Tourism in Indonesia

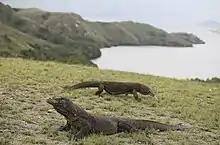
Komodo dragon at Komodo National Park

With more than 17,508 islands, Indonesia presents ample diving opportunities. With 20% of the world's coral reefs, over 3,000 different species of fish and 600 coral species, deep water trenches, volcanic sea mounts, World War II wrecks, and a very large variety of macro life, scuba diving in Indonesia is both excellent and relatively inexpensive. Bunaken National Marine Park, at the northern tip of Sulawesi, claims to have seven times more genera of coral than Hawaii, and has more than 70% of all the known fish species of the Western Indo-Pacific. Moreover, there are over 3,500 species living in Indonesian waters, including sharks, dolphins, manta rays, turtles, morays, cuttlefish, octopus and scorpionfish, compared to 1,500 on the Great Barrier Reef and 600 in the Red Sea. Tulamben Bay in Bali has the wreck of the US Army commissioned transport vessel, the . Other popular dive sites on Bali are at Candidasa and Menjangan. Across the Badung Strait from Bali, there are several popular dive sites on Nusa Lembongan and Nusa Penida. Lombok's three Gilis (Gili Air, Gili Meno and Gili Trawangan) are popular, as is Bangka. Saronde Island is a very popular spot also in Gorontalo, Sulawesi. Some of the most famous diving sites in Indonesia are also the most difficult to reach, with places like Biak off the coast of Papua and the Alor Archipelago among the popular, more remote, destinations for divers.